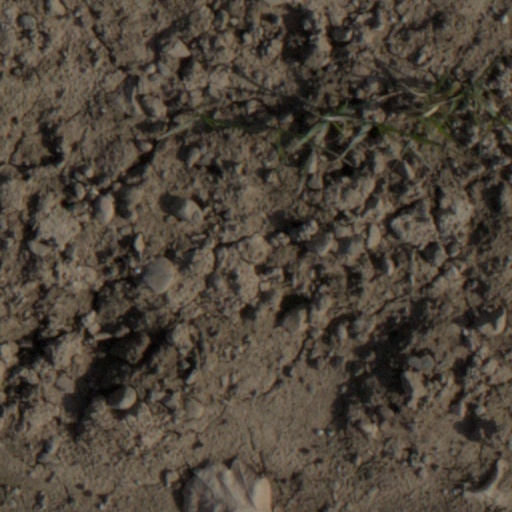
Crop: wheat